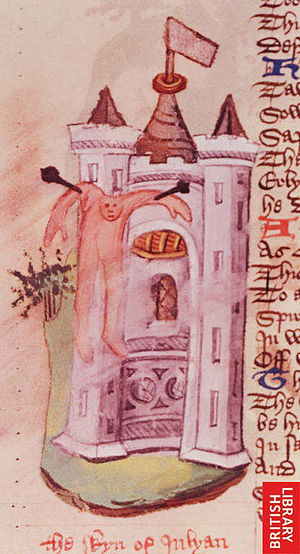
Valerian
Kejser Valerian blev angiveligt flået efter sin død. En illustratør af Giovanni Boccaccios De Casibus Virorum Illustribus forvekslede ham med Julian den Frafaldne og har tillagt ham Valerians skæbne.
Caesar Publius Licinus Valerianus Pious var en romersk kejser kendt som Valerian 253 – 260. Før han blev kejser, var han hærfører for den romerske hær i Gallien. I 253 førte han sin hær til Italien for at beskytte kejser Trebonianus Gallus mod Aemilianus, som militæret havde udnævnt til ny kejser. Både Trebonianus Gallus og Aemilianus døde i magtkampen, og Valerian blev anerkendt som kejser. Valerians søn Gallienus blev indsat som medregent. I 260 blev Valerian taget til fange af sassaniderne under et felttog mod dem. Han døde i fangenskab.